Hans Klenk (businessman)

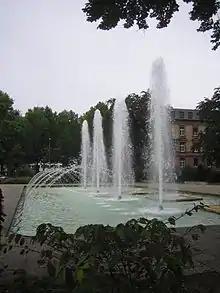
Hans-Klenk-Brunnen

On June 3, 1966, the Hans Klenk Foundation was established to provide funds for the promotion of scientific work and to provide financial support for the Hans Klenk Prize. It was dissolved in 2017.